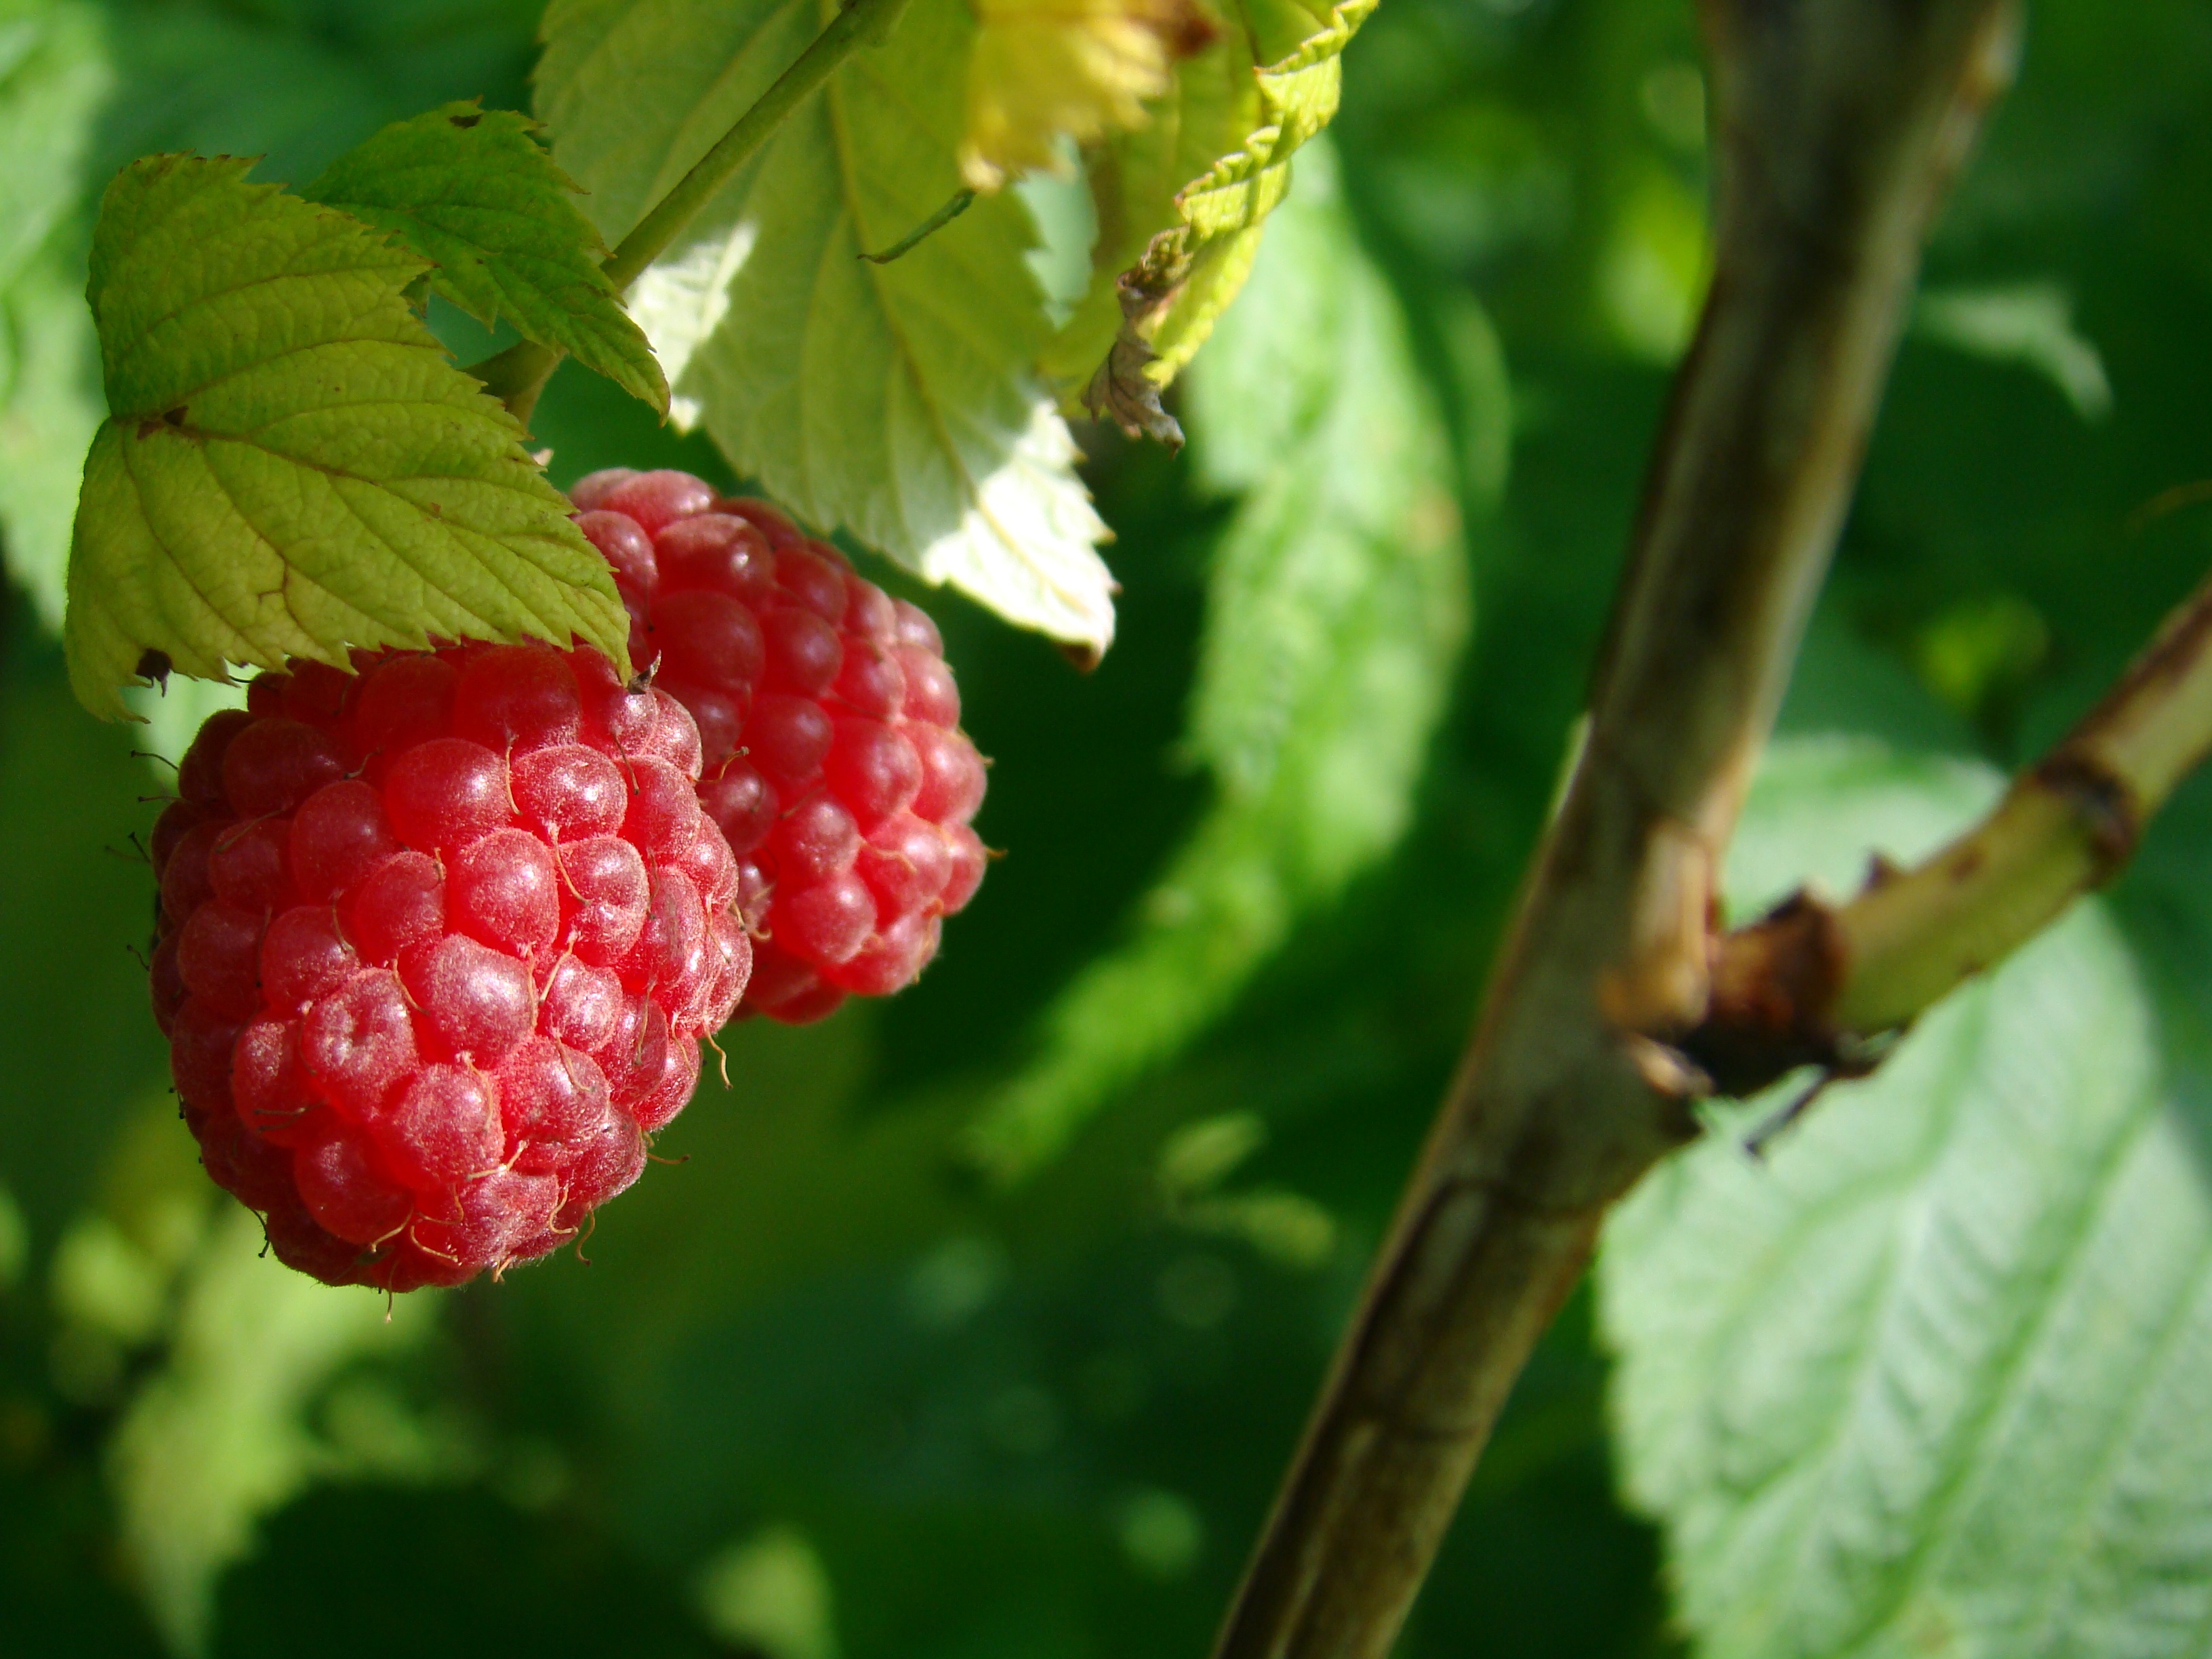
branch, plant, fruit, berry, leaf, flower, food, red, produce, blackberry, shrub, raspberries, good, mulberry, flowering plant, useful, land plant, wine raspberry, red mulberry